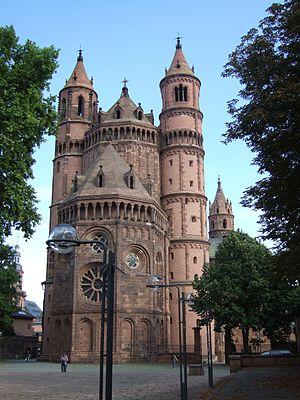
L'architecture romane est le premier grand style créé au Moyen Âge en Europe après le déclin de la civilisation gréco-romaine. Son développement est pleinement établi vers 1060 mais les premiers signes de mutation sont différents suivant les régions et il n'y a pas de consensus sur une date des débuts qui vont du VIᵉ au XIᵉ siècle. L'architecture gothique est le style qui lui succède progressivement à partir du XIIe siècle.Le dynamisme monastique, de profondes aspirations religieuses et morales, la spiritualité des routes de pèlerinages dans une Europe rendue à la paix président à la naissance de l'art roman et contribuent à en faire un style vraiment neuf et doué d'une profonde originalité. La volonté de libérer l'Église de la tutelle de pouvoirs séculiers, les croisades, la reconquête chrétienne en Espagne avec l'effondrement du califat de Cordoue, la disparition du mécénat royal ou princier font de l'art roman l'art de toute la chrétienté médiévale.